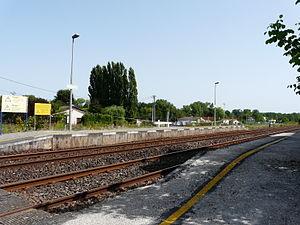
Les voies en gare de Marsac, Marsac-sur-l'Isle, Dordogne, France.
La gare de Marsac (Dordogne) est une gare ferroviaire française de la ligne de Coutras à Tulle, située sur le territoire de la commune de Marsac-sur-l'Isle, près du centre-bourg, dans le département de la Dordogne en région Nouvelle-Aquitaine.